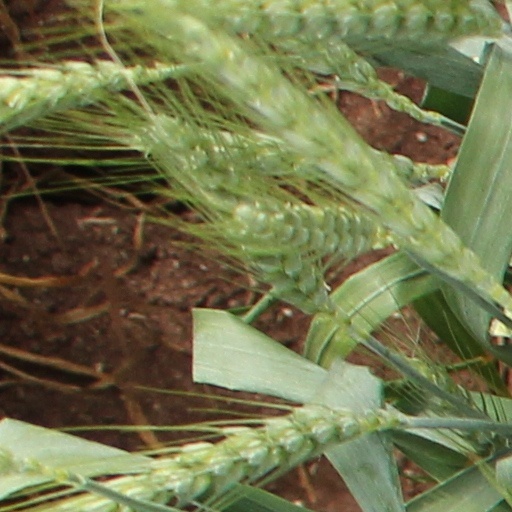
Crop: wheat